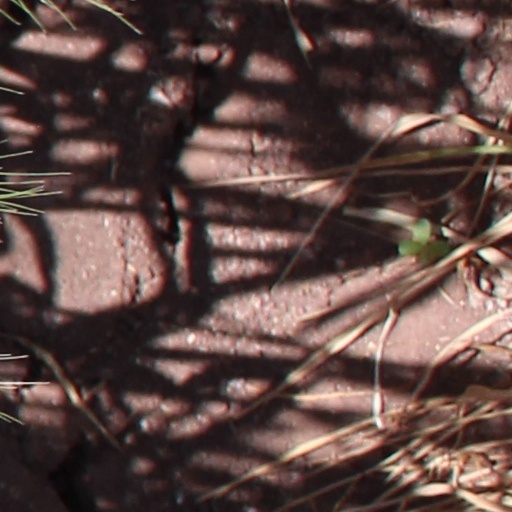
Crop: wheat